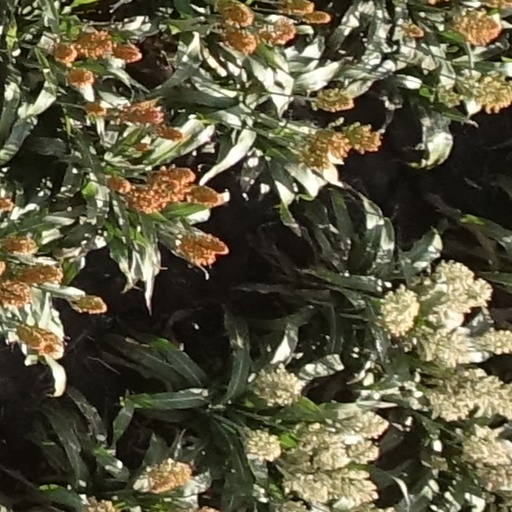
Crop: sorghum